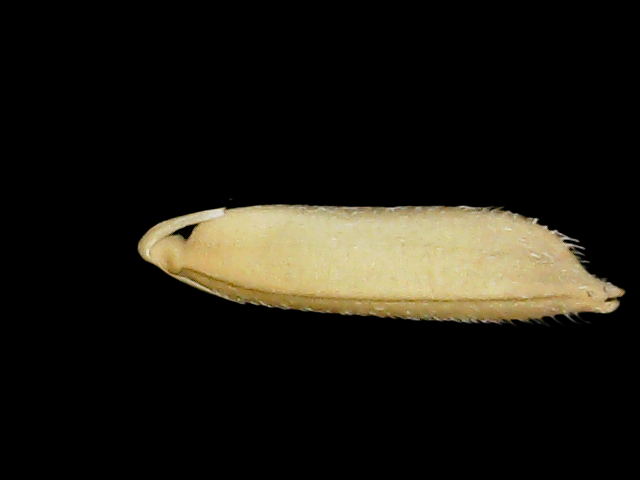
Rice variety: Binadhan14